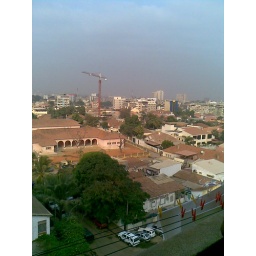
Taken from 6th floor of apartment building - A school is in view